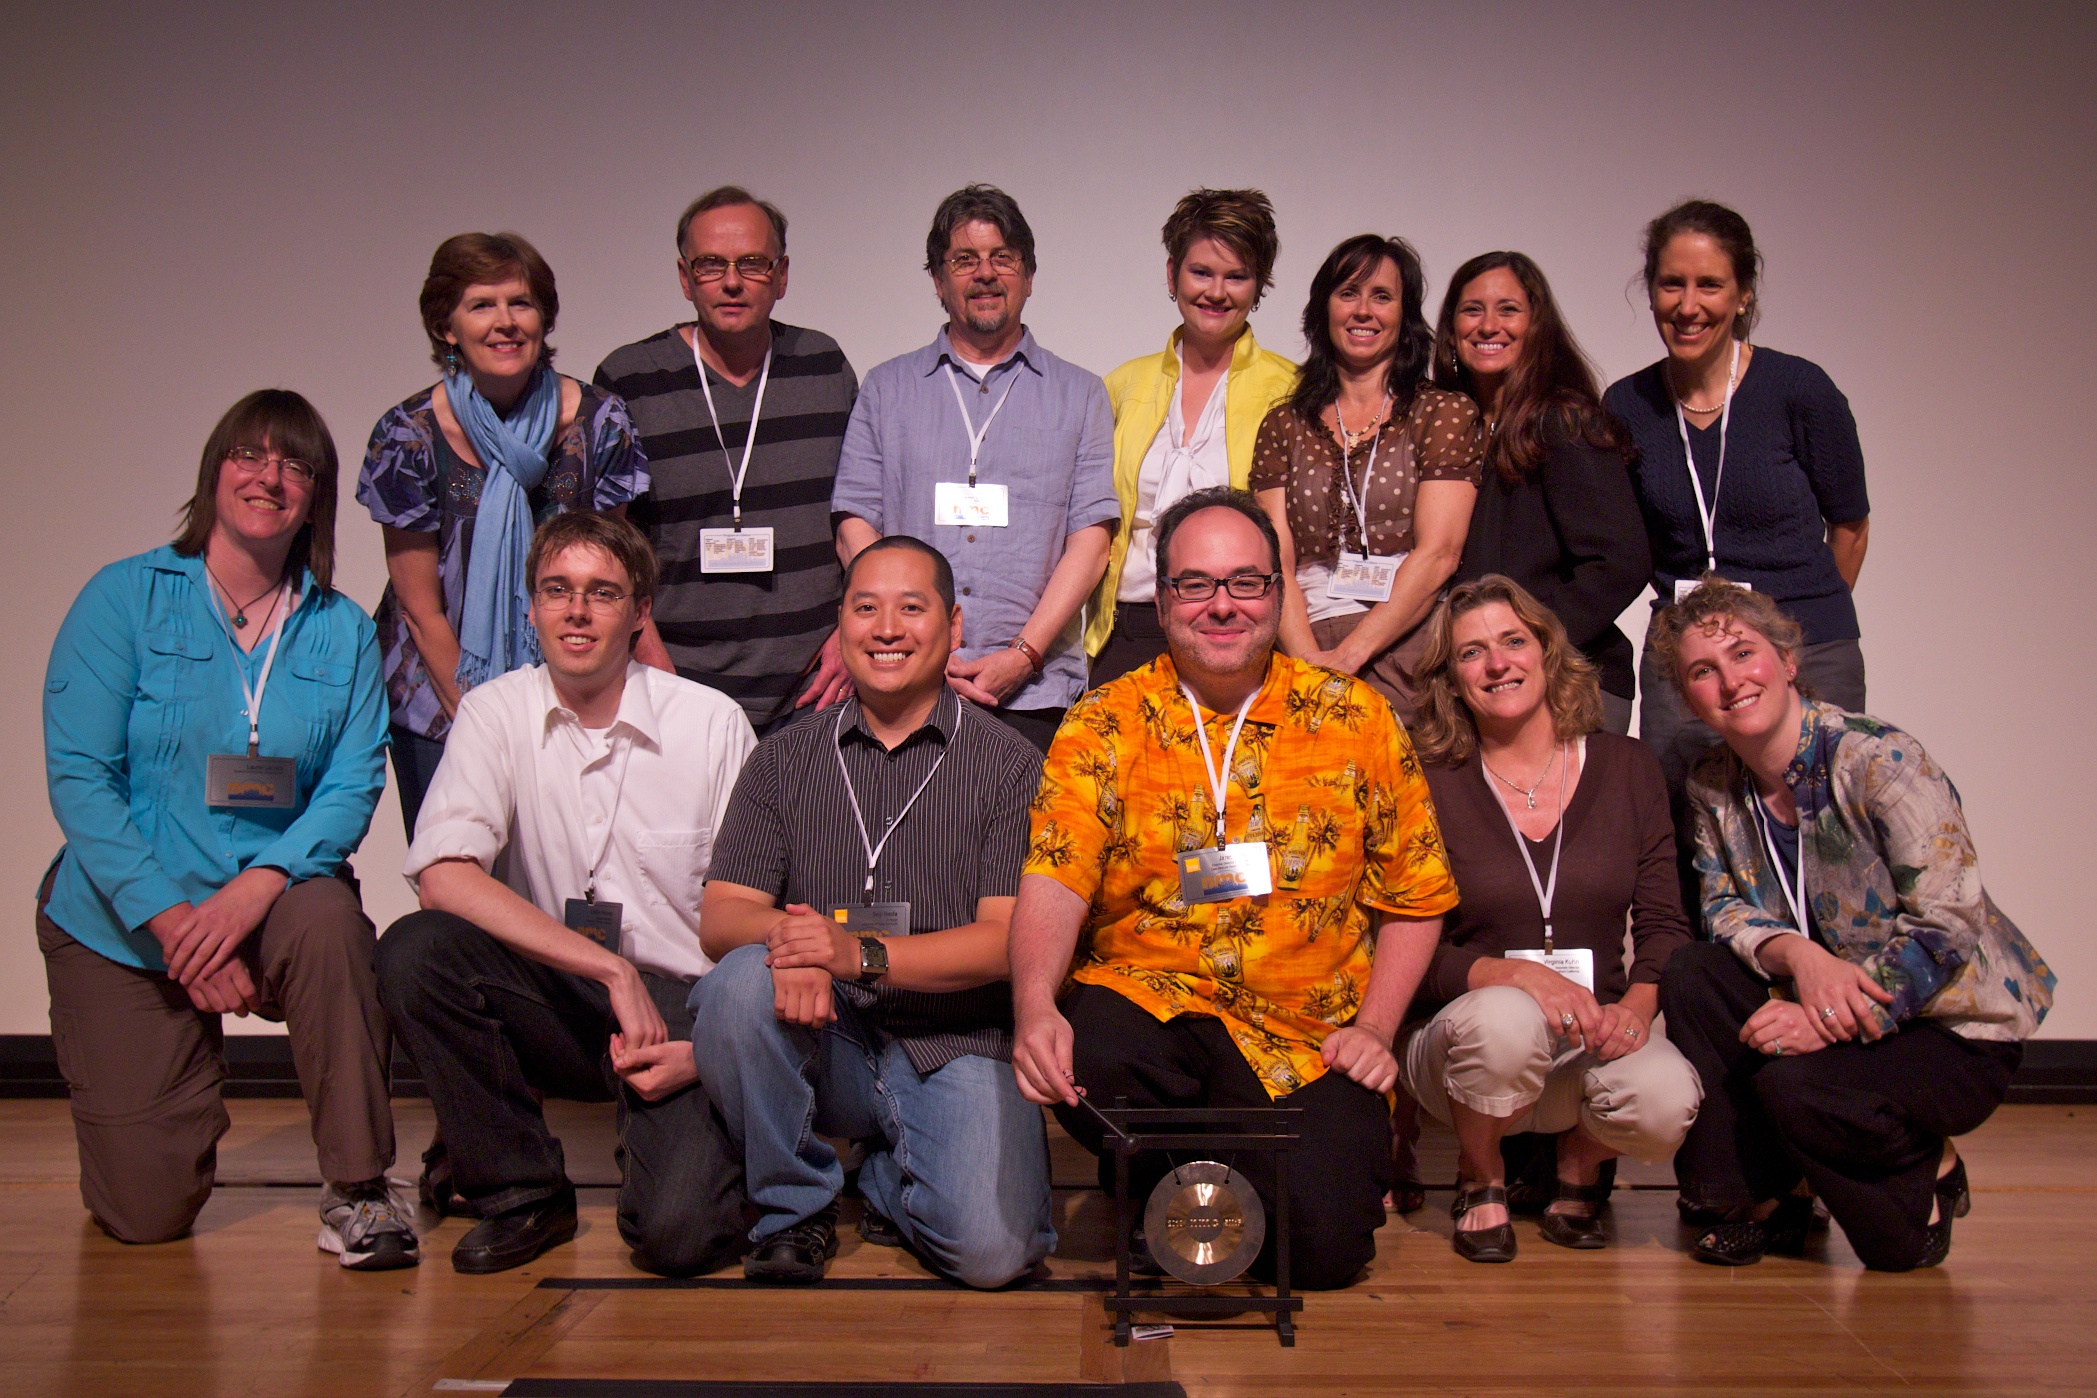
people, youth, team, nmc2010, social group